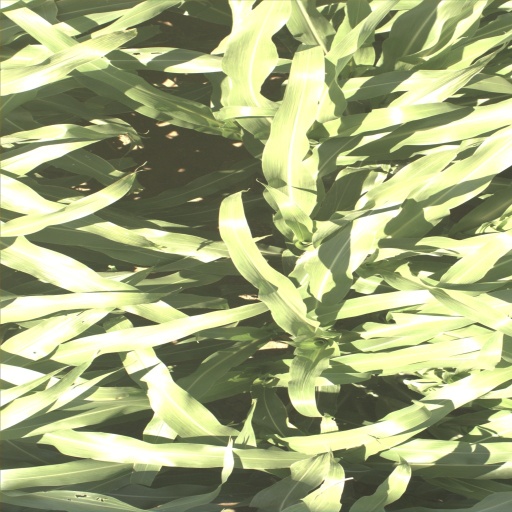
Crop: sorghum